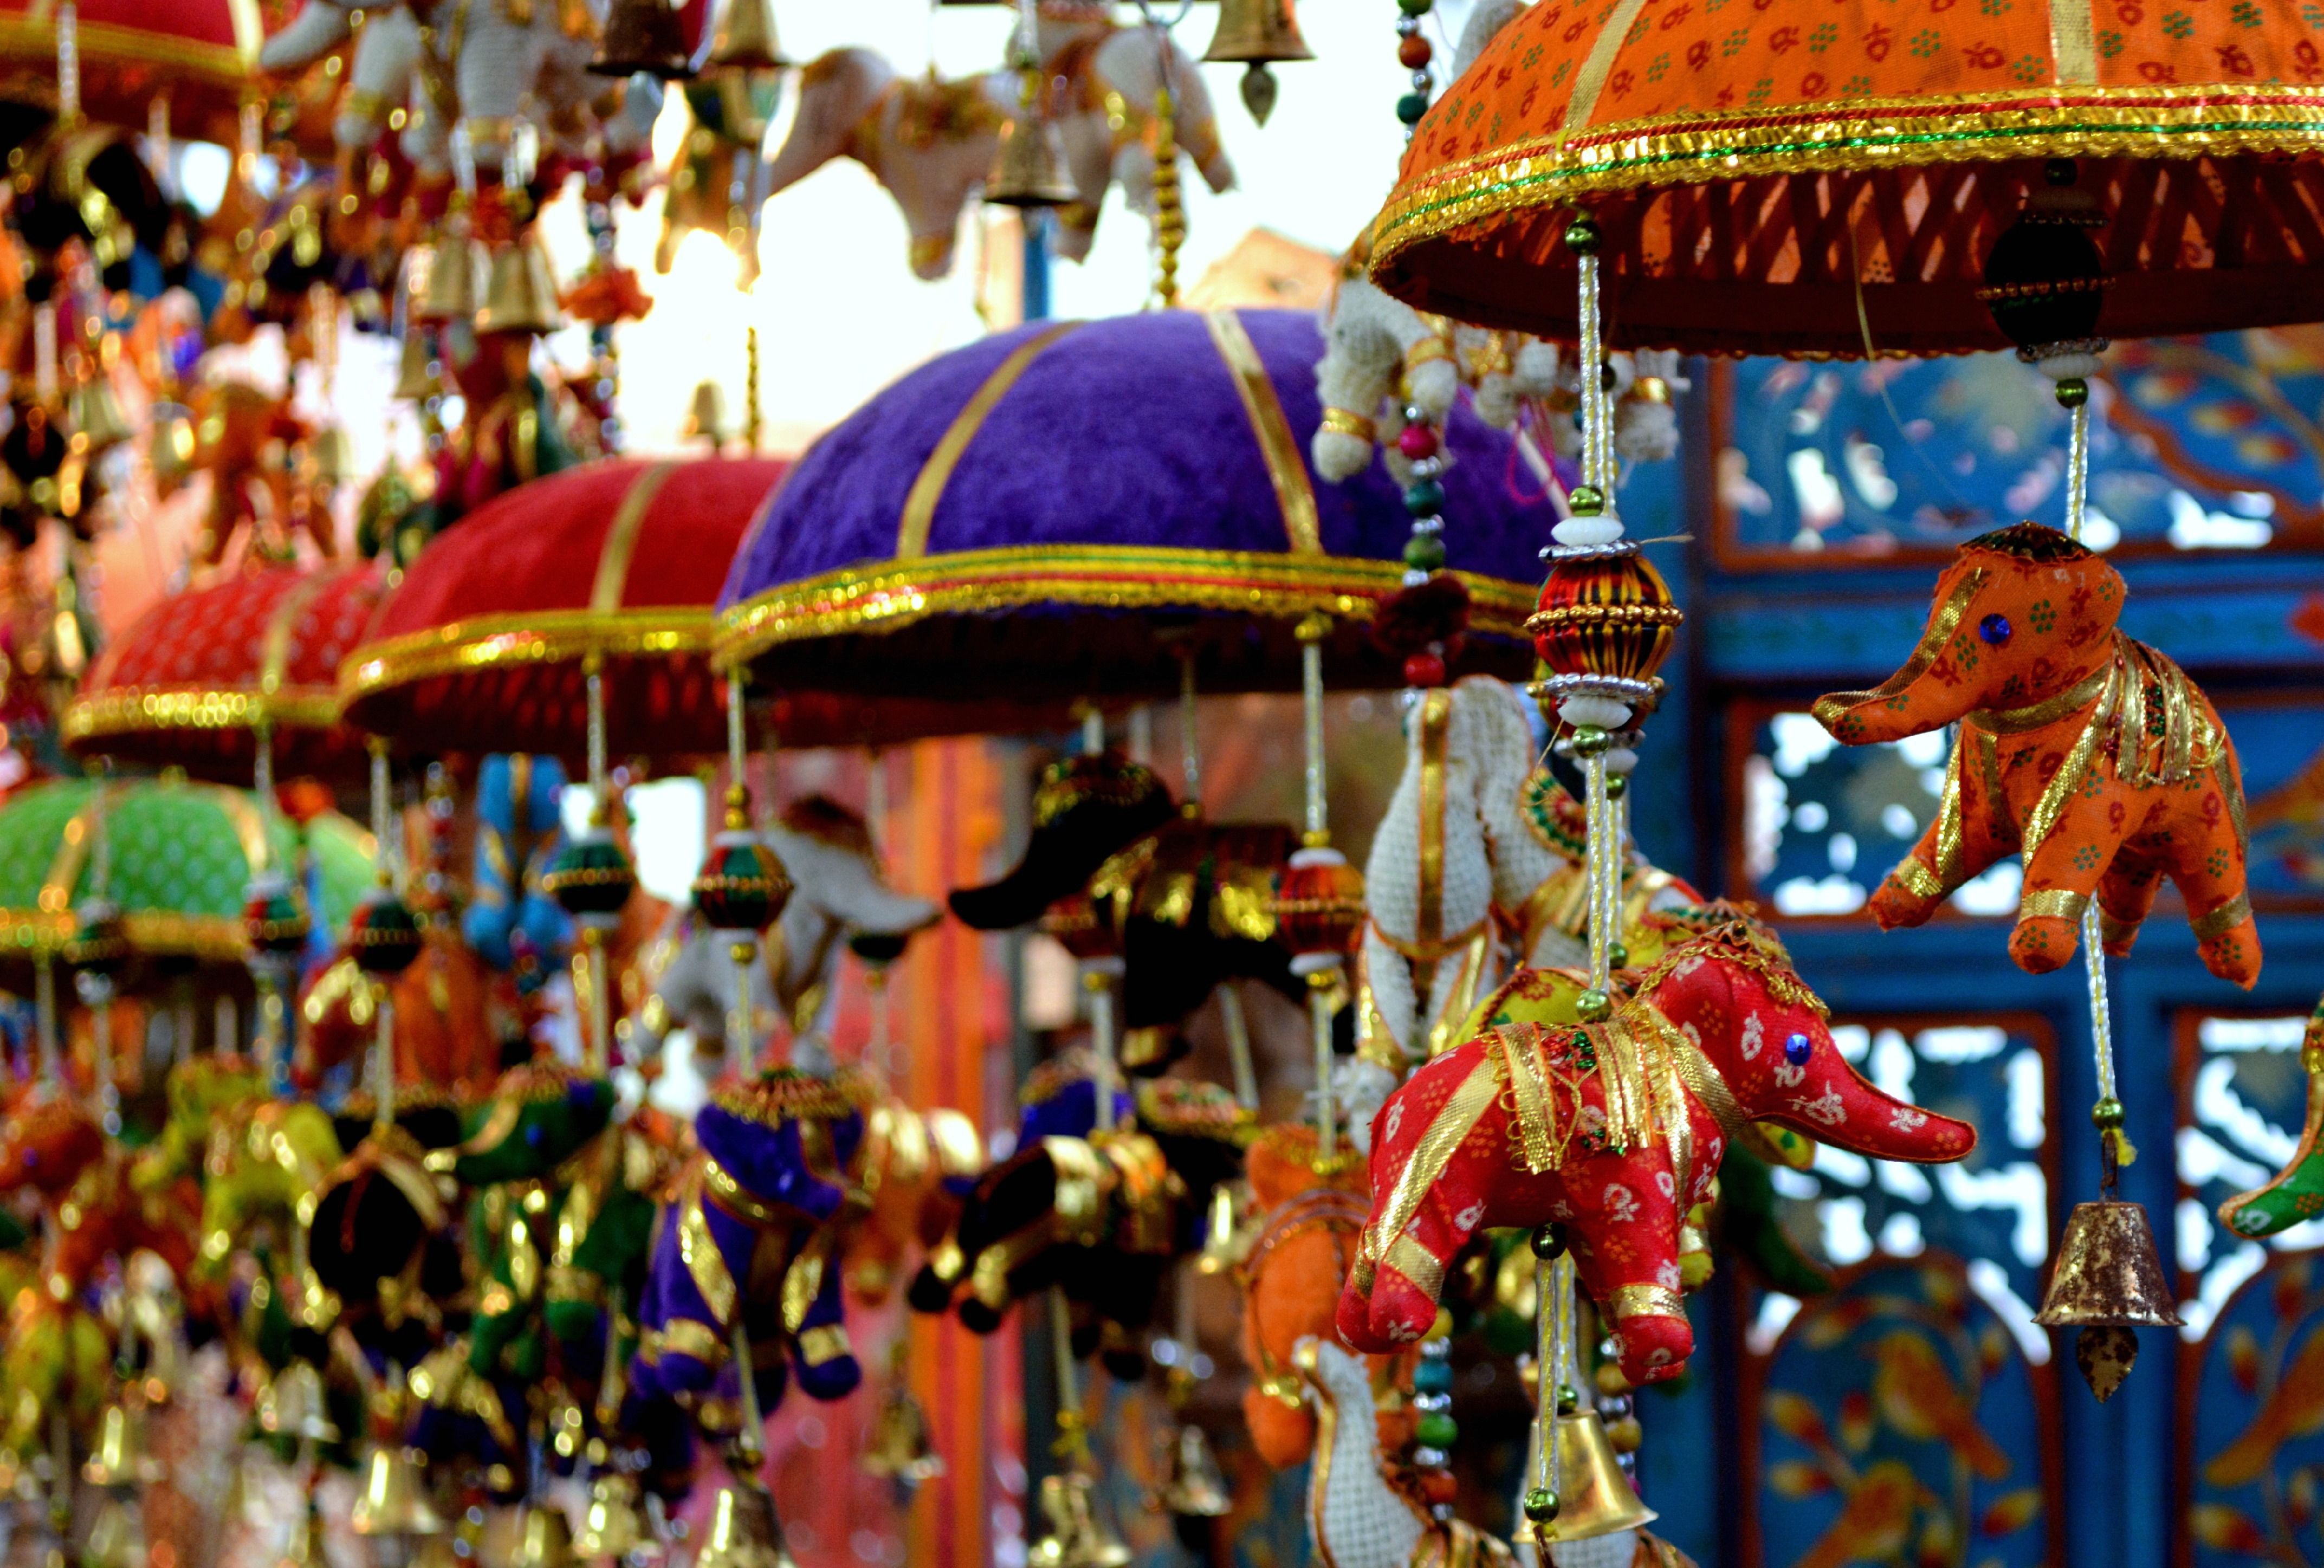
recreation, decoration, orange, green, red, carnival, amusement park, color, blue, hanging, colorful, toy, elephant, festival, fun, fete, temple, violet, toys, india, tradition, singapore, fair, diwali, deepavali, amusement ride